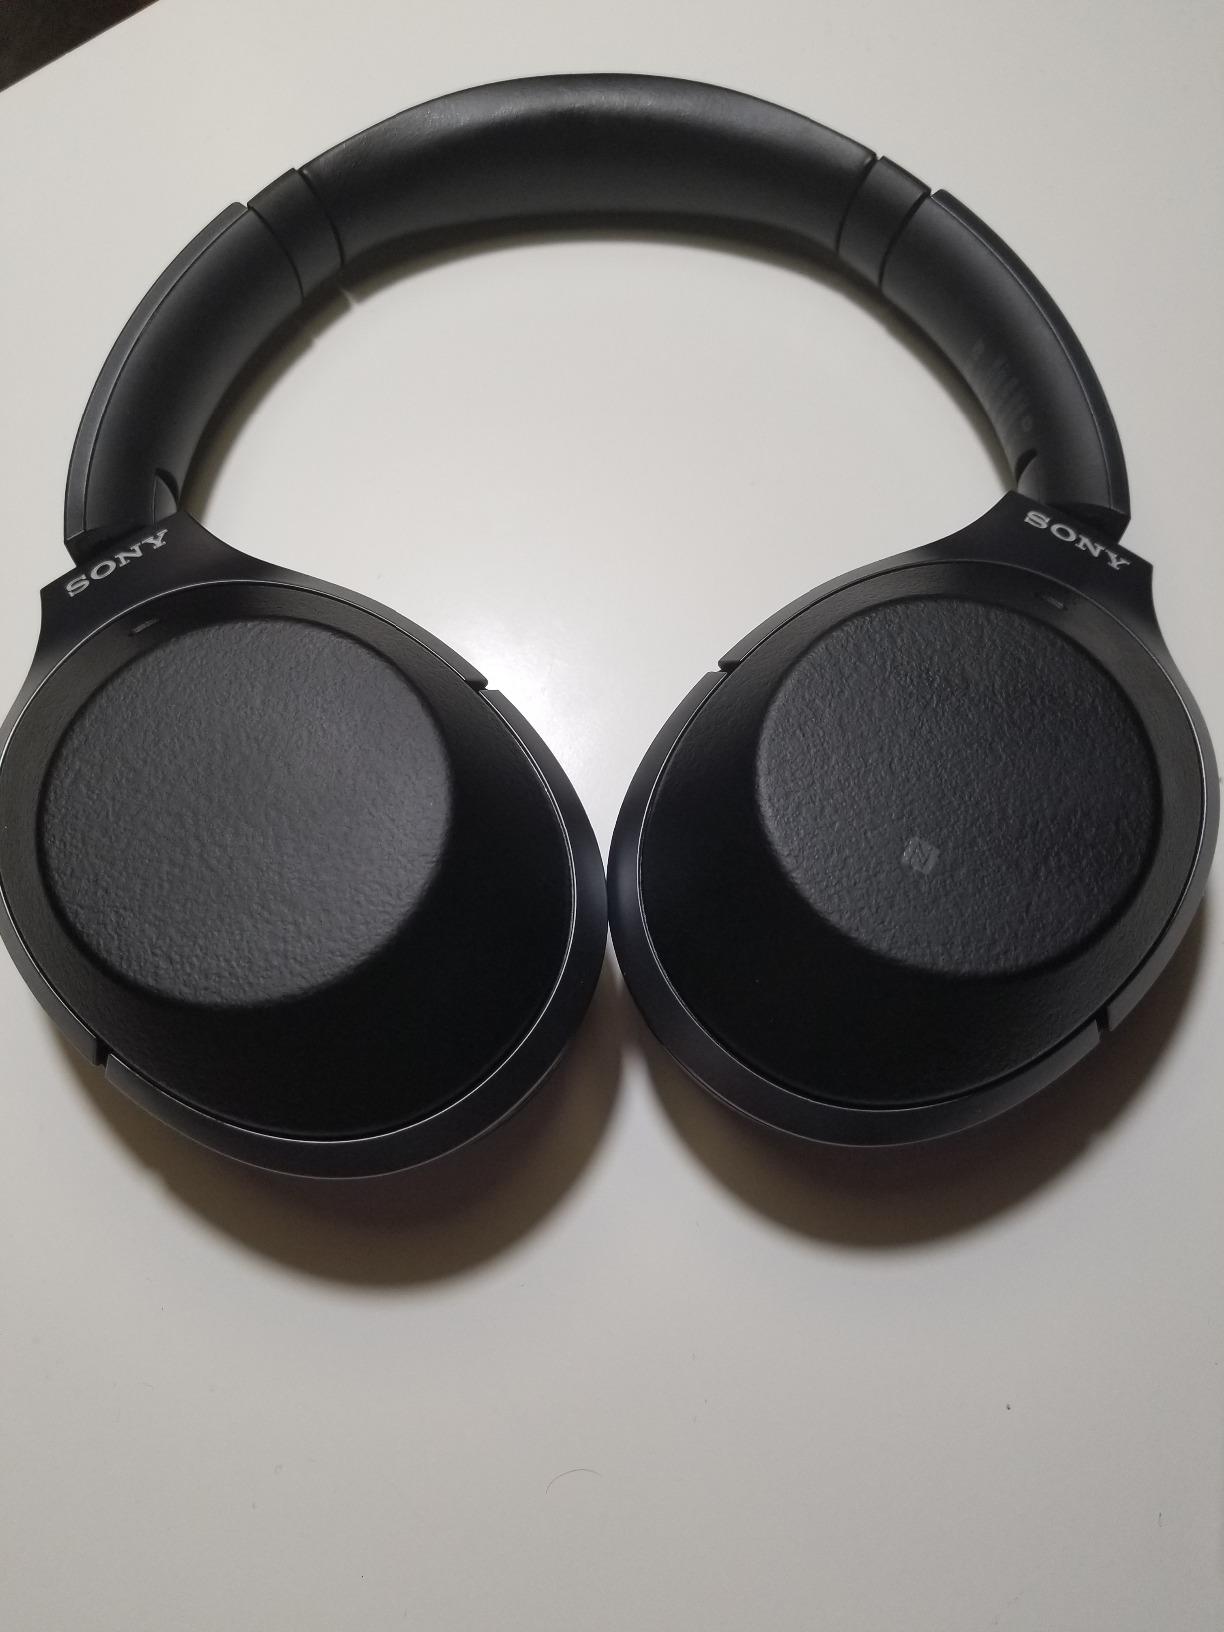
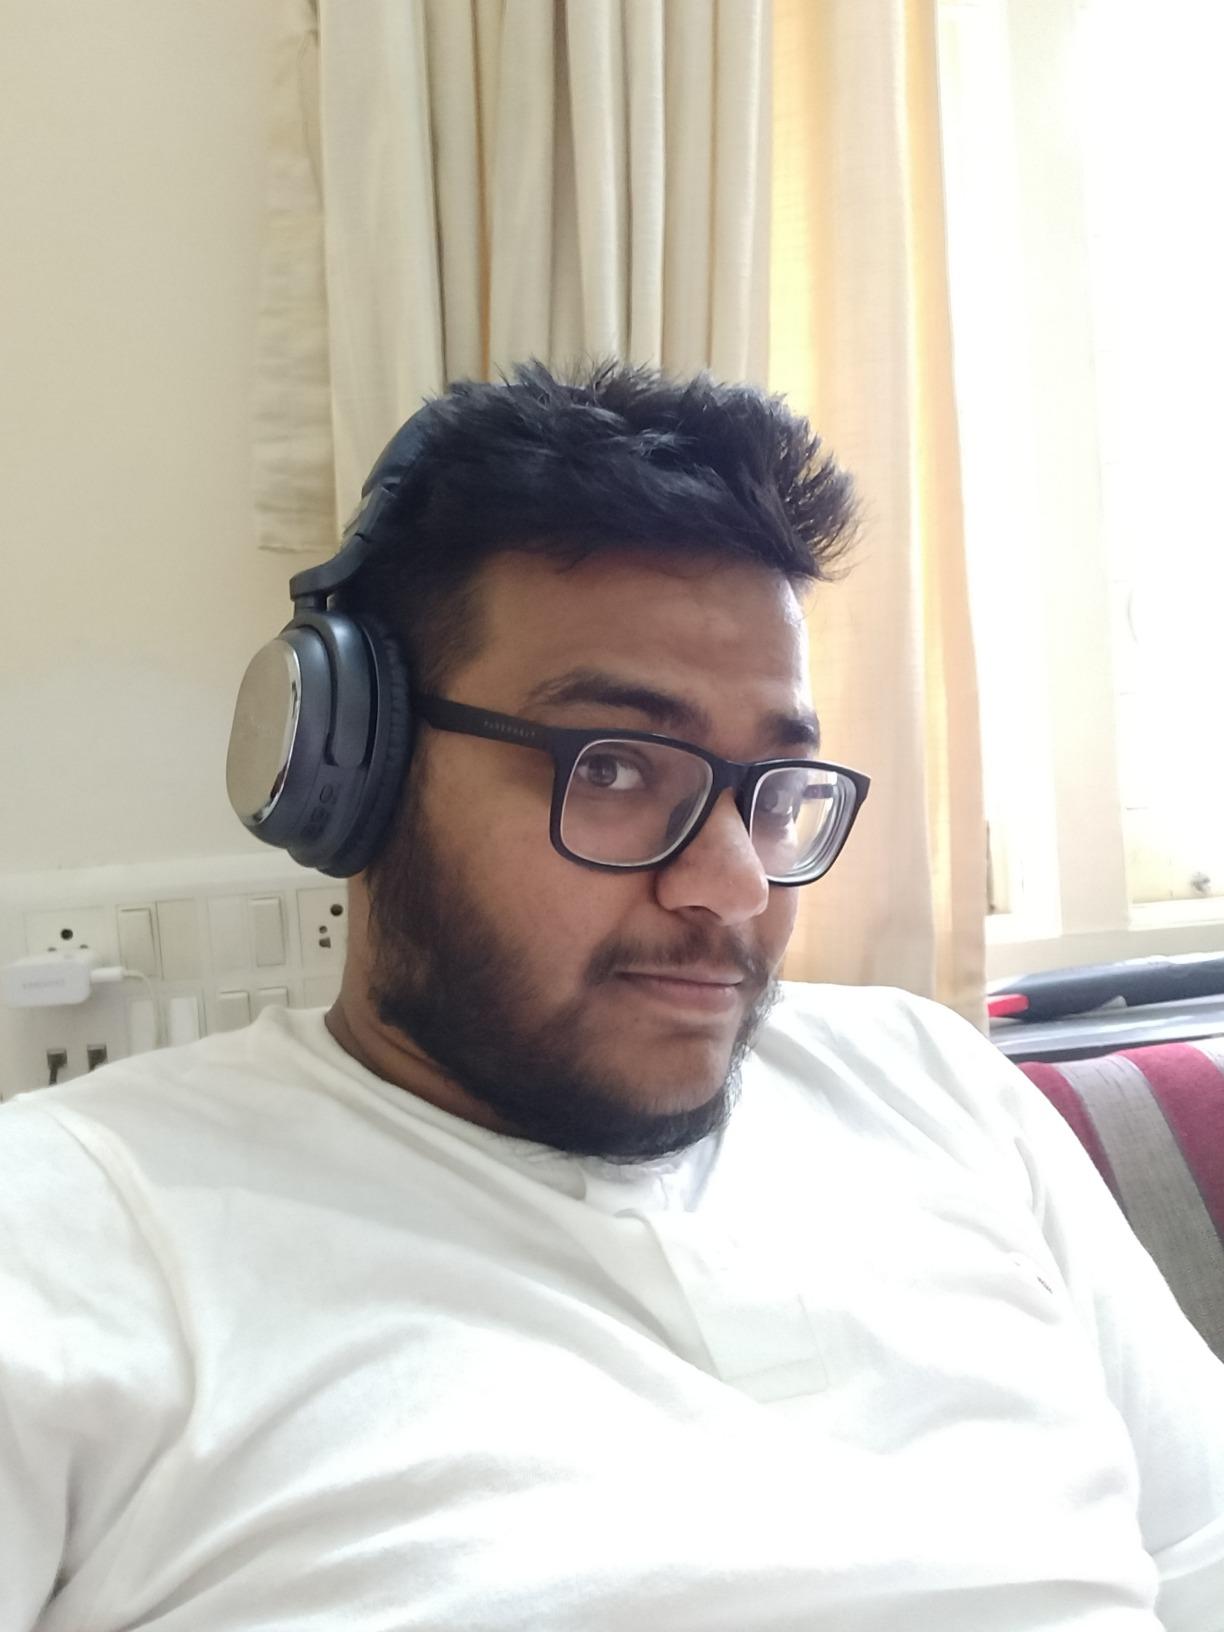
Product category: headphones
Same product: no